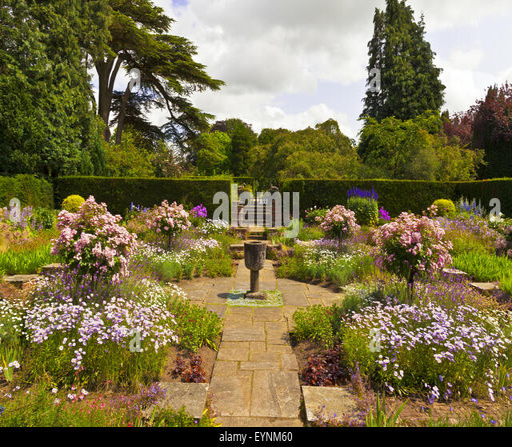
quiet corner of a flagged garden with stone vase